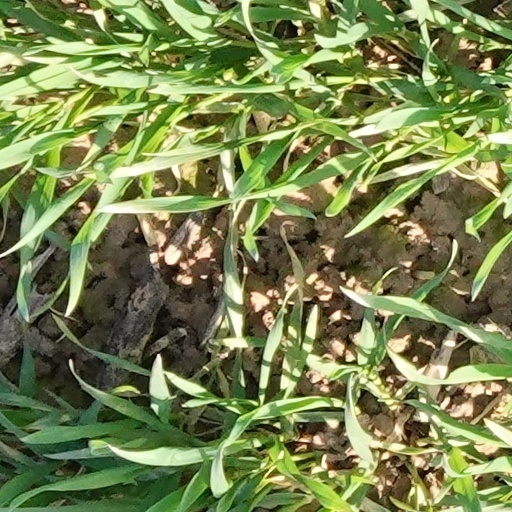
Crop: wheat